Bolton's Theatre Club

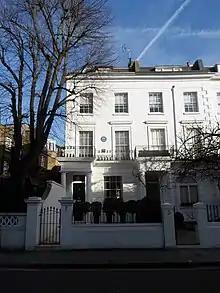
Drayton Gardens in 2015

Bolton's Theatre Club in Drayton Gardens, Brompton, London launched in 1947 in a building originally opened in 1911 as the "Radium Picture Playhouse". By operating as a club where membership was obligatory, the theatre was able to stage plays which might otherwise be prohibited under the Theatres Act 1843. Many of its plays transferred to the West End.